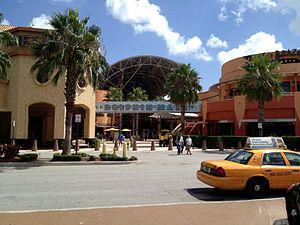
Sweetwater est une ville des États-Unis située dans l’État de Floride, dans le comté de Miami-Dade, à l'ouest de la ville de Miami. Selon le bureau du recensement des États-Unis, l'estimation officielle de 2006 fait état d'une population de 14 226 habitants.